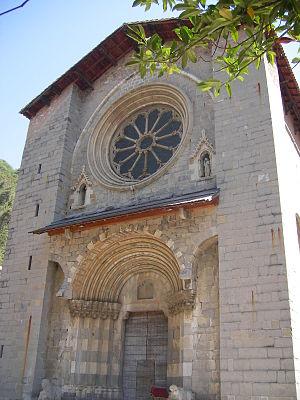
Cet article recense les monuments historiques de France classés en 1840, la première protection de ce type dans le pays.
Digne-les-Bains est une commune française, chef-lieu du département des Alpes-de-Haute-Provence et située dans la région Provence-Alpes-Côte d'Azur. Le code postal est le : 04000.
Le département français des Alpes-de-Haute-Provence compte 275 églises pour un total de 200 communes, soit une moyenne de 1,37 église par commune.